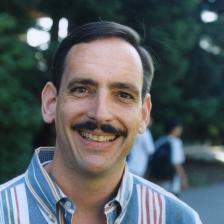
Age: 38